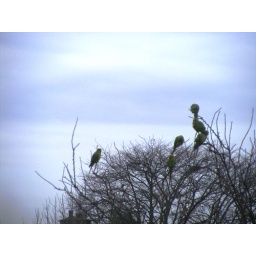
They kept flying around outside my window screeching